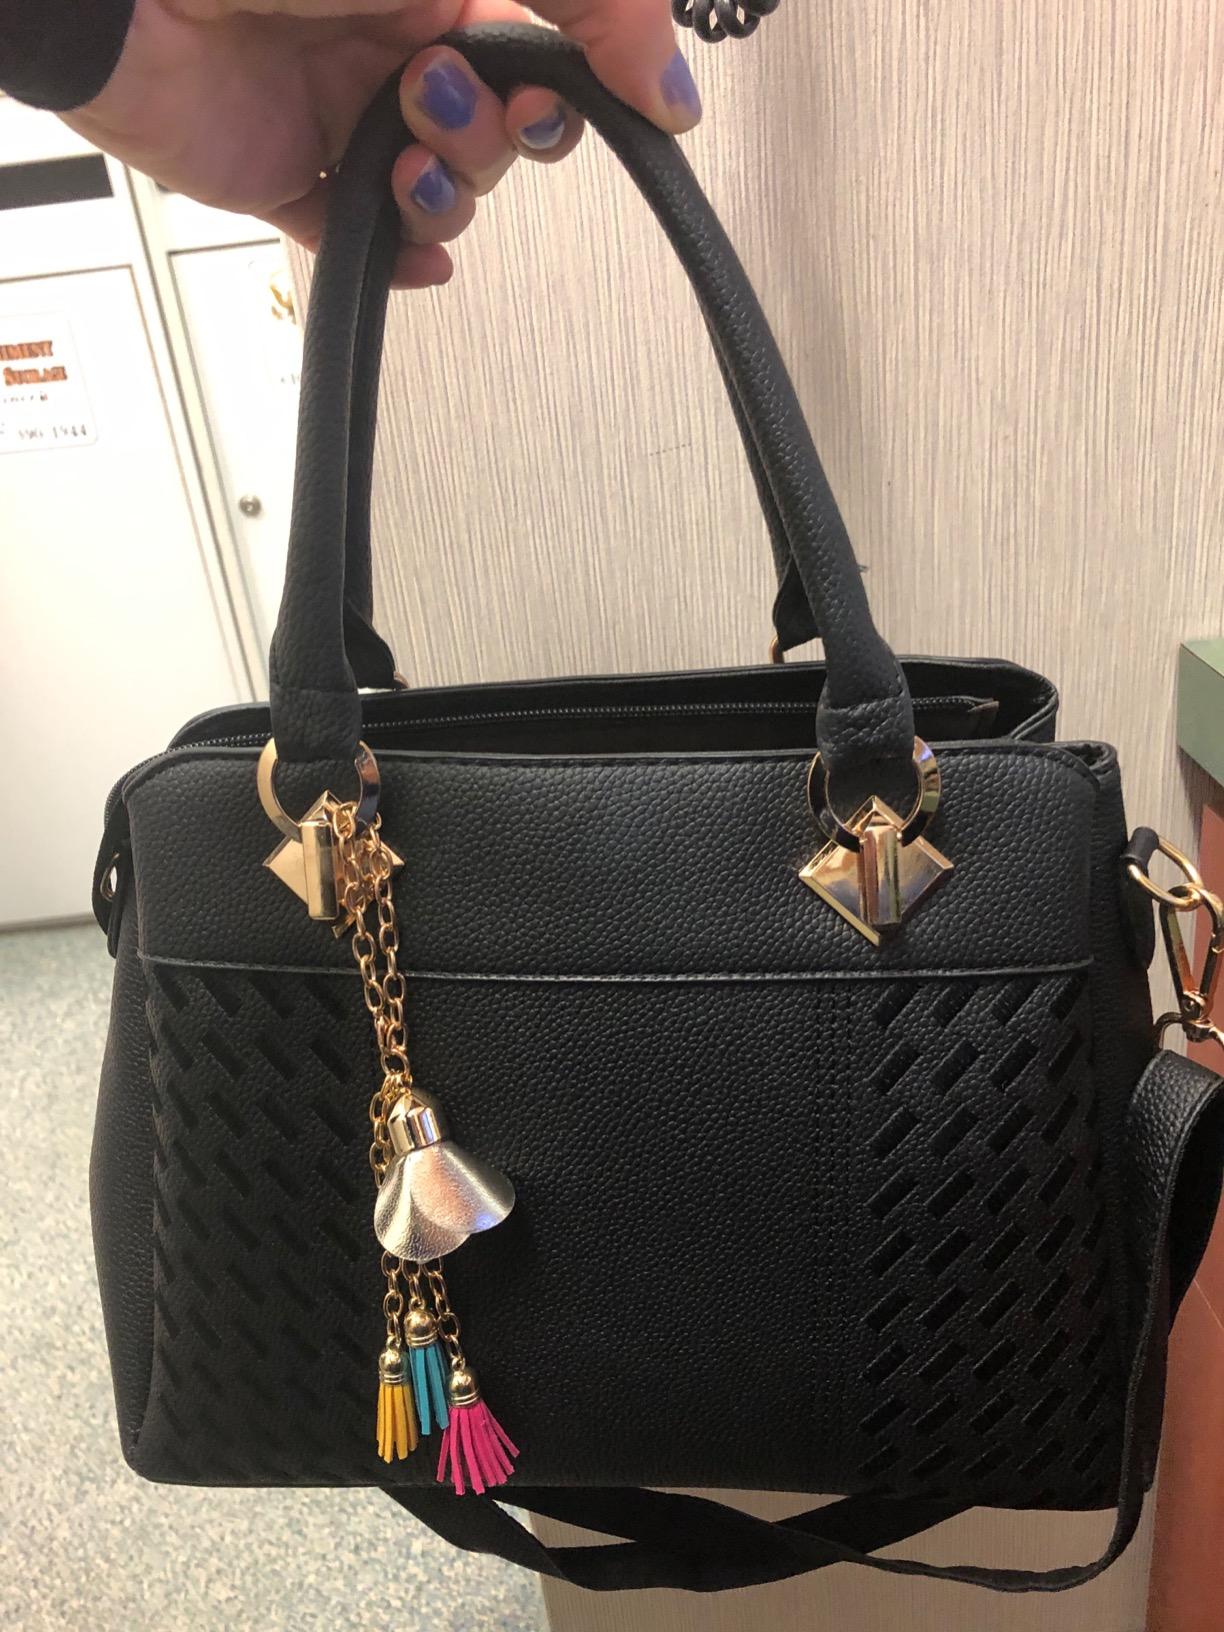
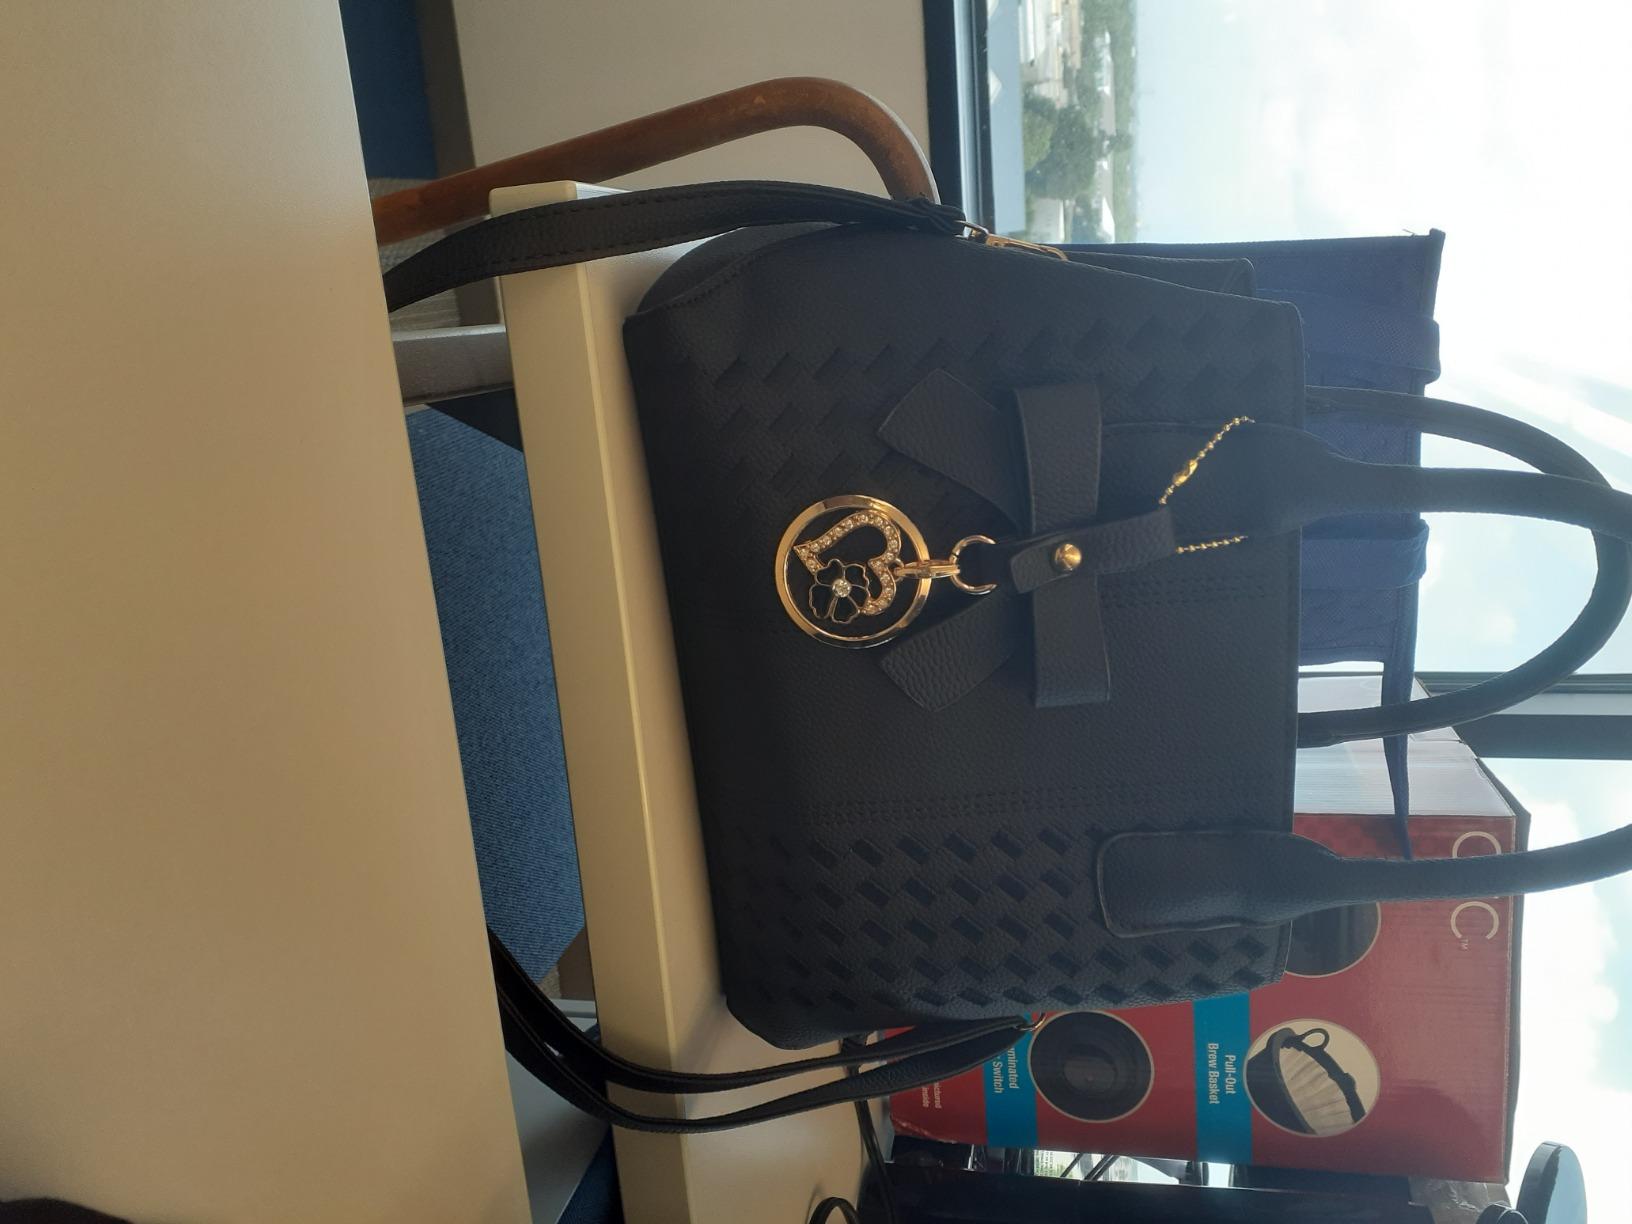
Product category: accessories_handbag
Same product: no